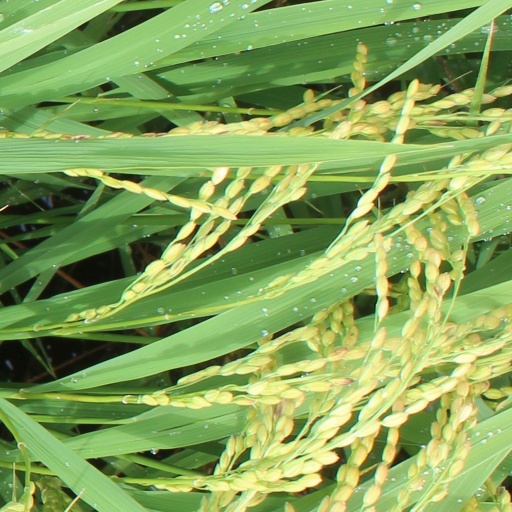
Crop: rice